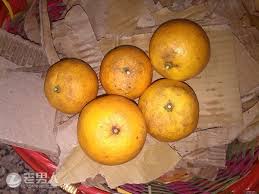
Waste category: biological